Rule 184

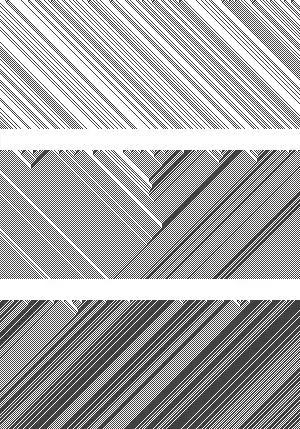
Rule 184, run for 128 steps from random configurations with each of three different starting densities: top 25%, middle 50%, bottom 75%. The view shown is a 300-pixel crop from a wider simulation.

Rule 184 is a one-dimensional binary cellular automaton rule, notable for solving the majority problem as well as for its ability to simultaneously describe several, seemingly quite different, particle systems: